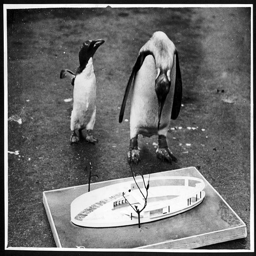
... of penguins with a model